Tsz Tong Tsuen (North District)

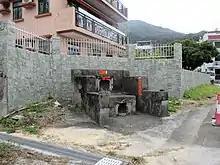
Earth God shrine in Tsz Tong Tsuen.

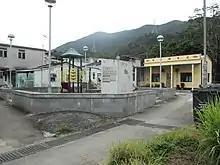
Children playground and Tsz Tong Tsuen Village Office (right).

Tsz Tong Tsuen is a village of Hong Kong, located in Lung Yeuk Tau, Fanling, North District. It is one of the Five Wai (walled villages) and Six Tsuen (villages) in Lung Yeuk Tau.